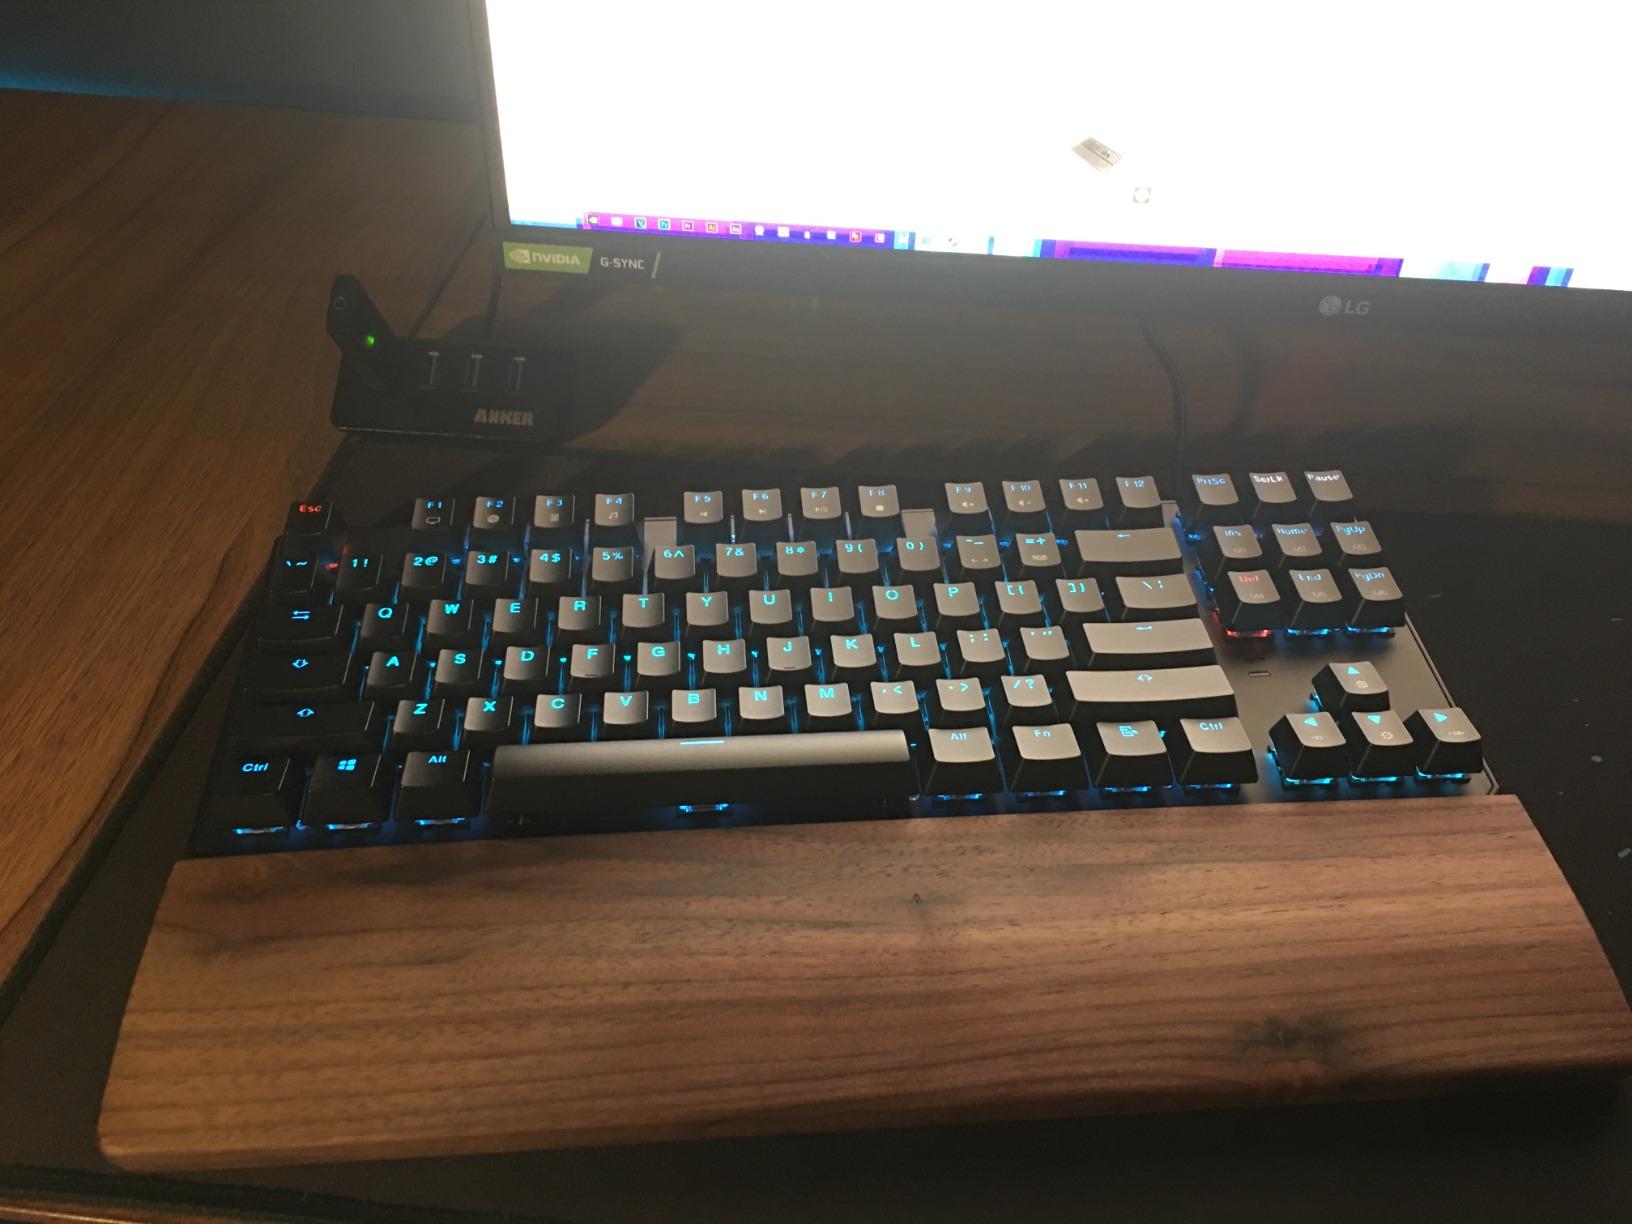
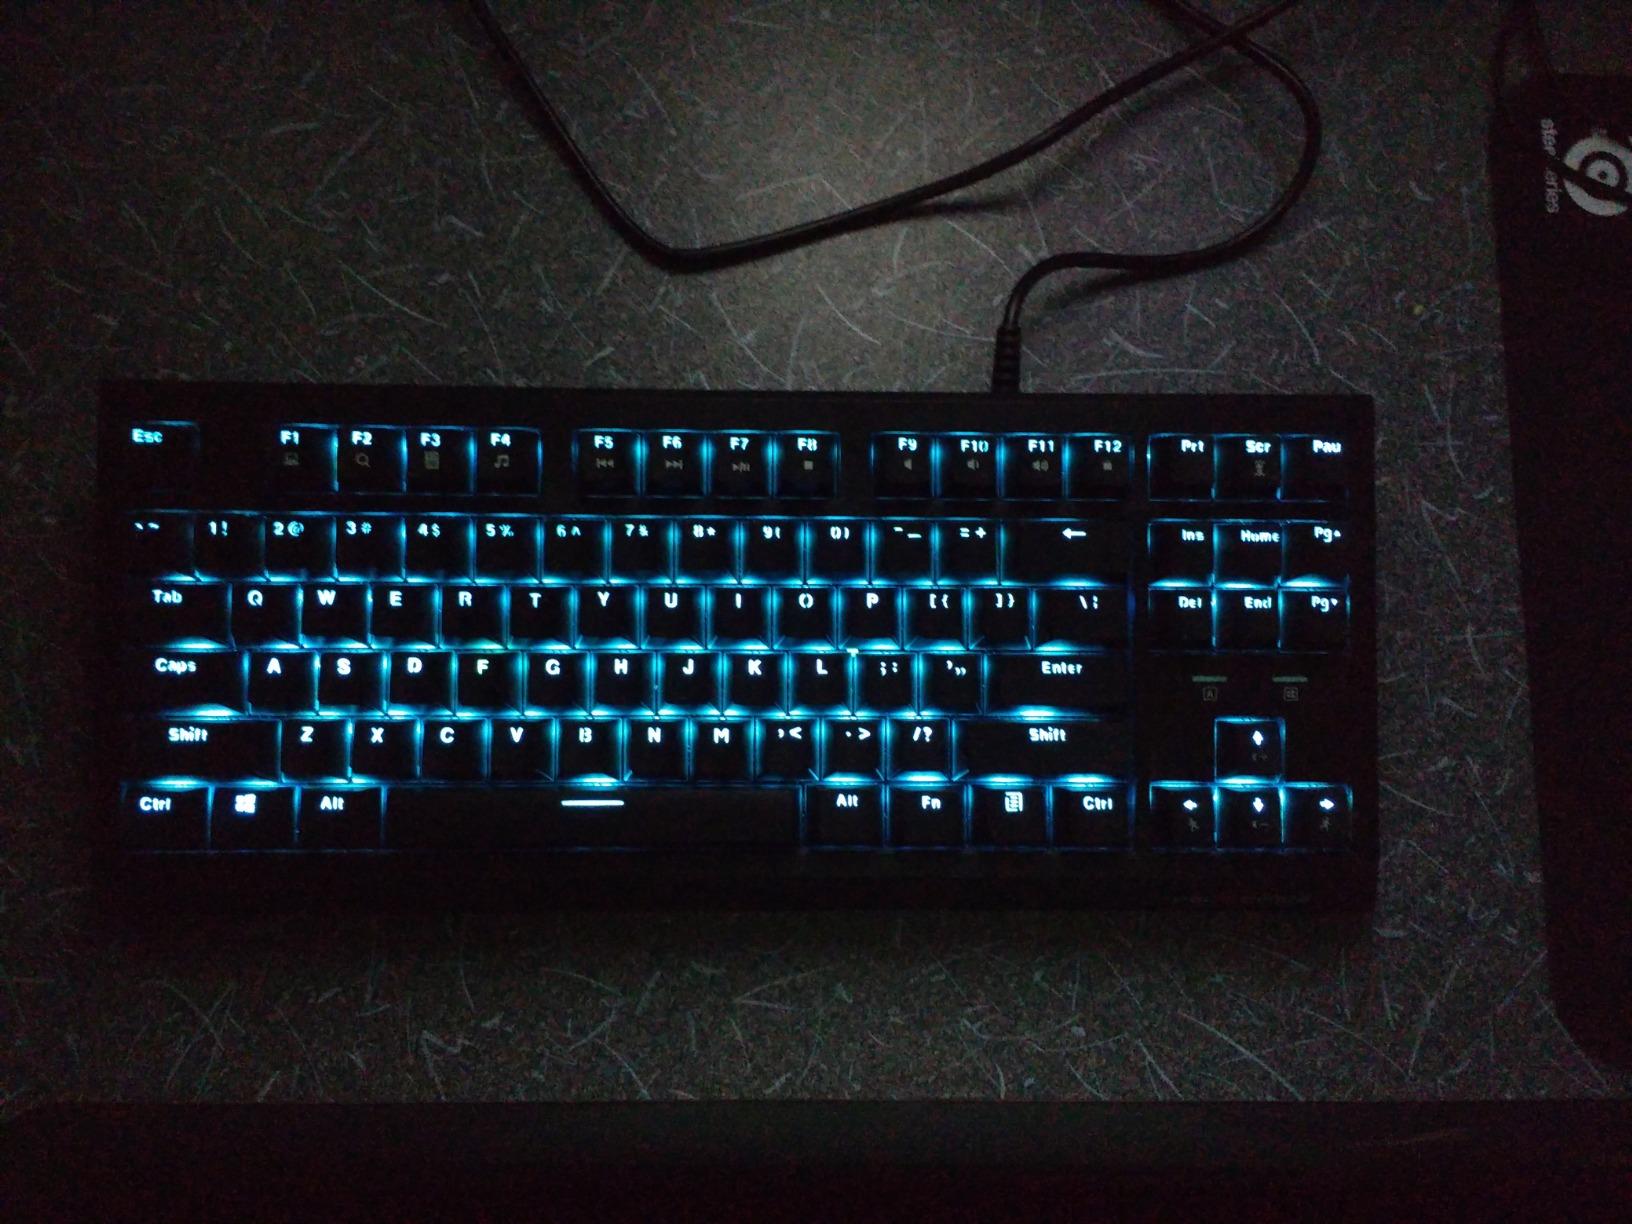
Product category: keyboard
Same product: no